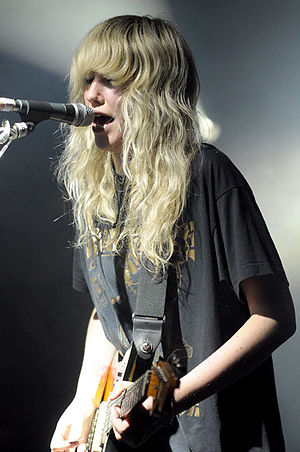
Ladyhawke
Phillipa "Pip" Brown, bedre kendt under sit kunstnernavn Ladyhawke, er en sanger og sangskriver fra New Zealand. På sine studieindspilninger spiller Ladyhawke alle instrumenter selv.